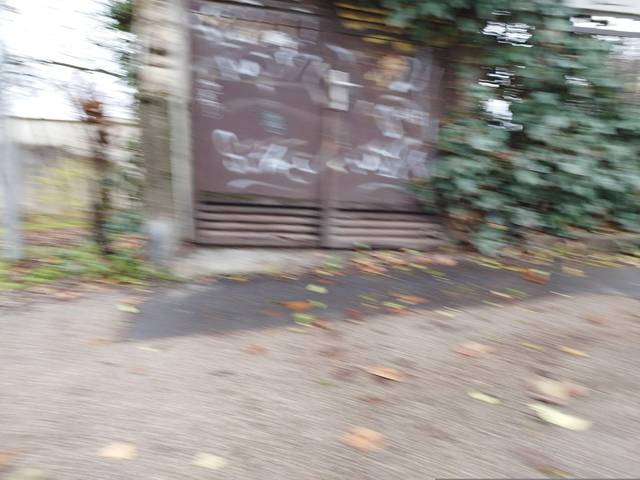
Region: Hungary
Coordinates: 47.523, 19.033